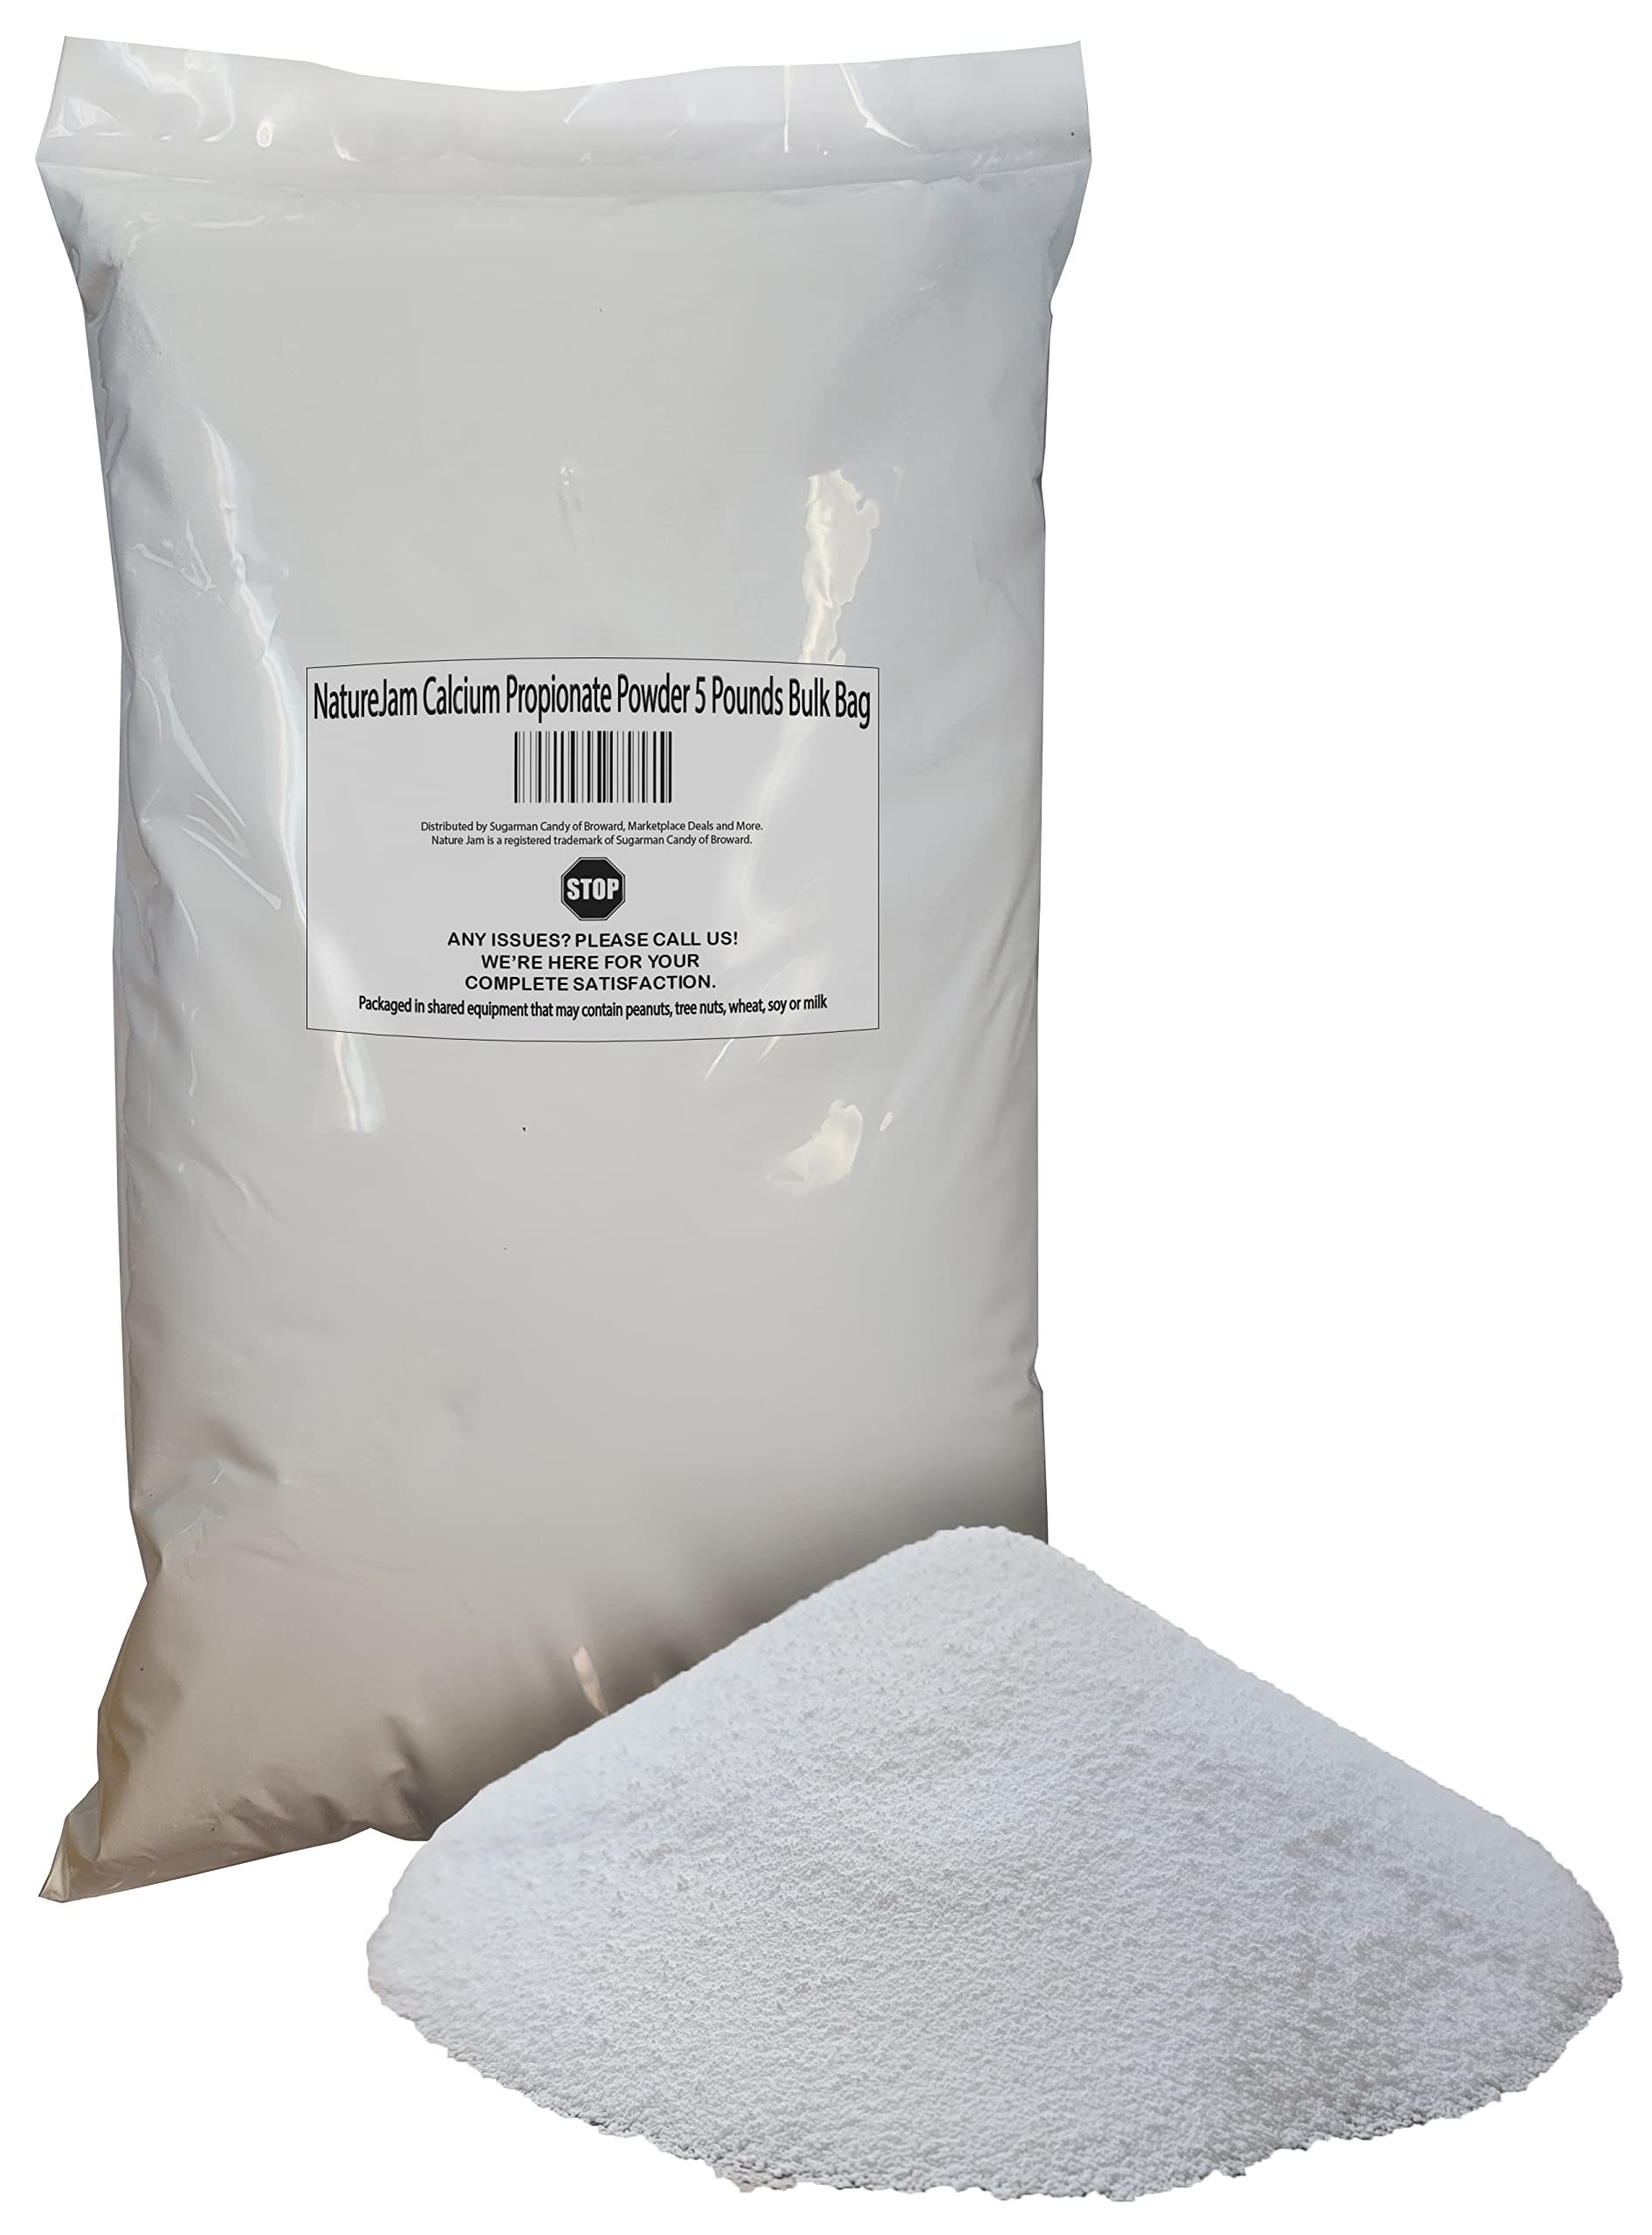
Item Name: NatureJam Calcium Propionate Powder for Baking 5 Pounds Bulk Bag
Bullet Point 1: calcium propionate is the most commonly used bread preservative globally. It is an effective growth inhibitor of most molds and some bacteria. It is widely employed in bread and other yeast-based bakery goods to prevent mold and rope formation and to extend their normal shelf life.
Bullet Point 2: Used in foods as a preservative and mold inhibitor
Bullet Point 3: White powder, possessing not more than a faint odor of propionic acid. One gram dissolves in about 3 ml of water.
Bullet Point 4: Origin: USA. Other Name: Propanoic Acid, Sodium Propionate, Calcium Salt, Calcium Propanoate
Bullet Point 5: Calcium propionate is a food additive used in food industry to extend the shelf life of numerous products. This chemical is found in either crystalline or powder form. This additive is industrially obtained from calcium oxide and propionic acid.
Product Description: NatureJam Calcium Propionate Powder for Baking 5 Pounds Bulk Bag
Value: 80.0
Unit: Ounce

Price: 36.99